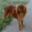
Label: dog